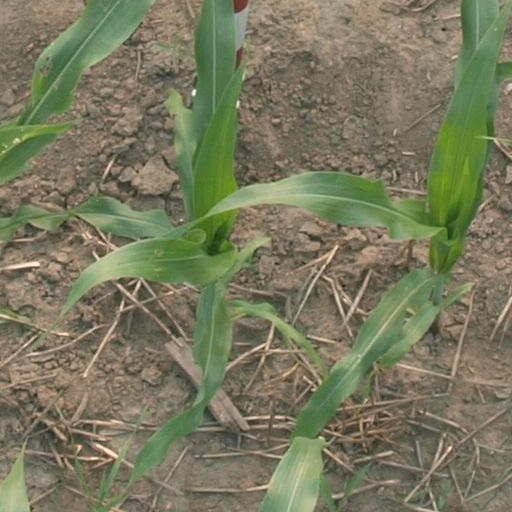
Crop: maize; corn